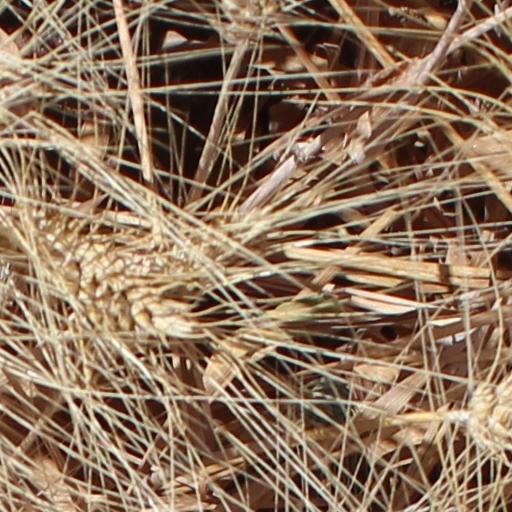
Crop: wheat